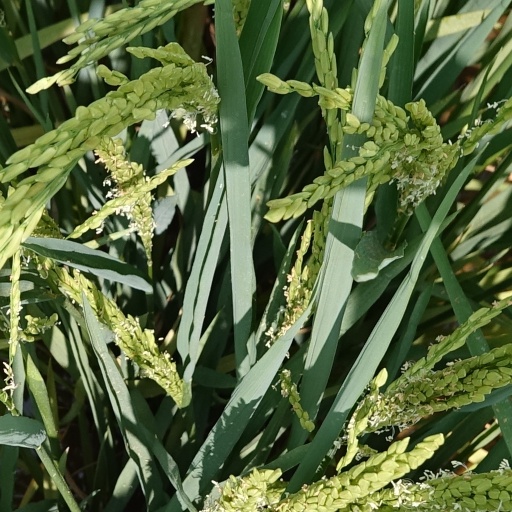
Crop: rice